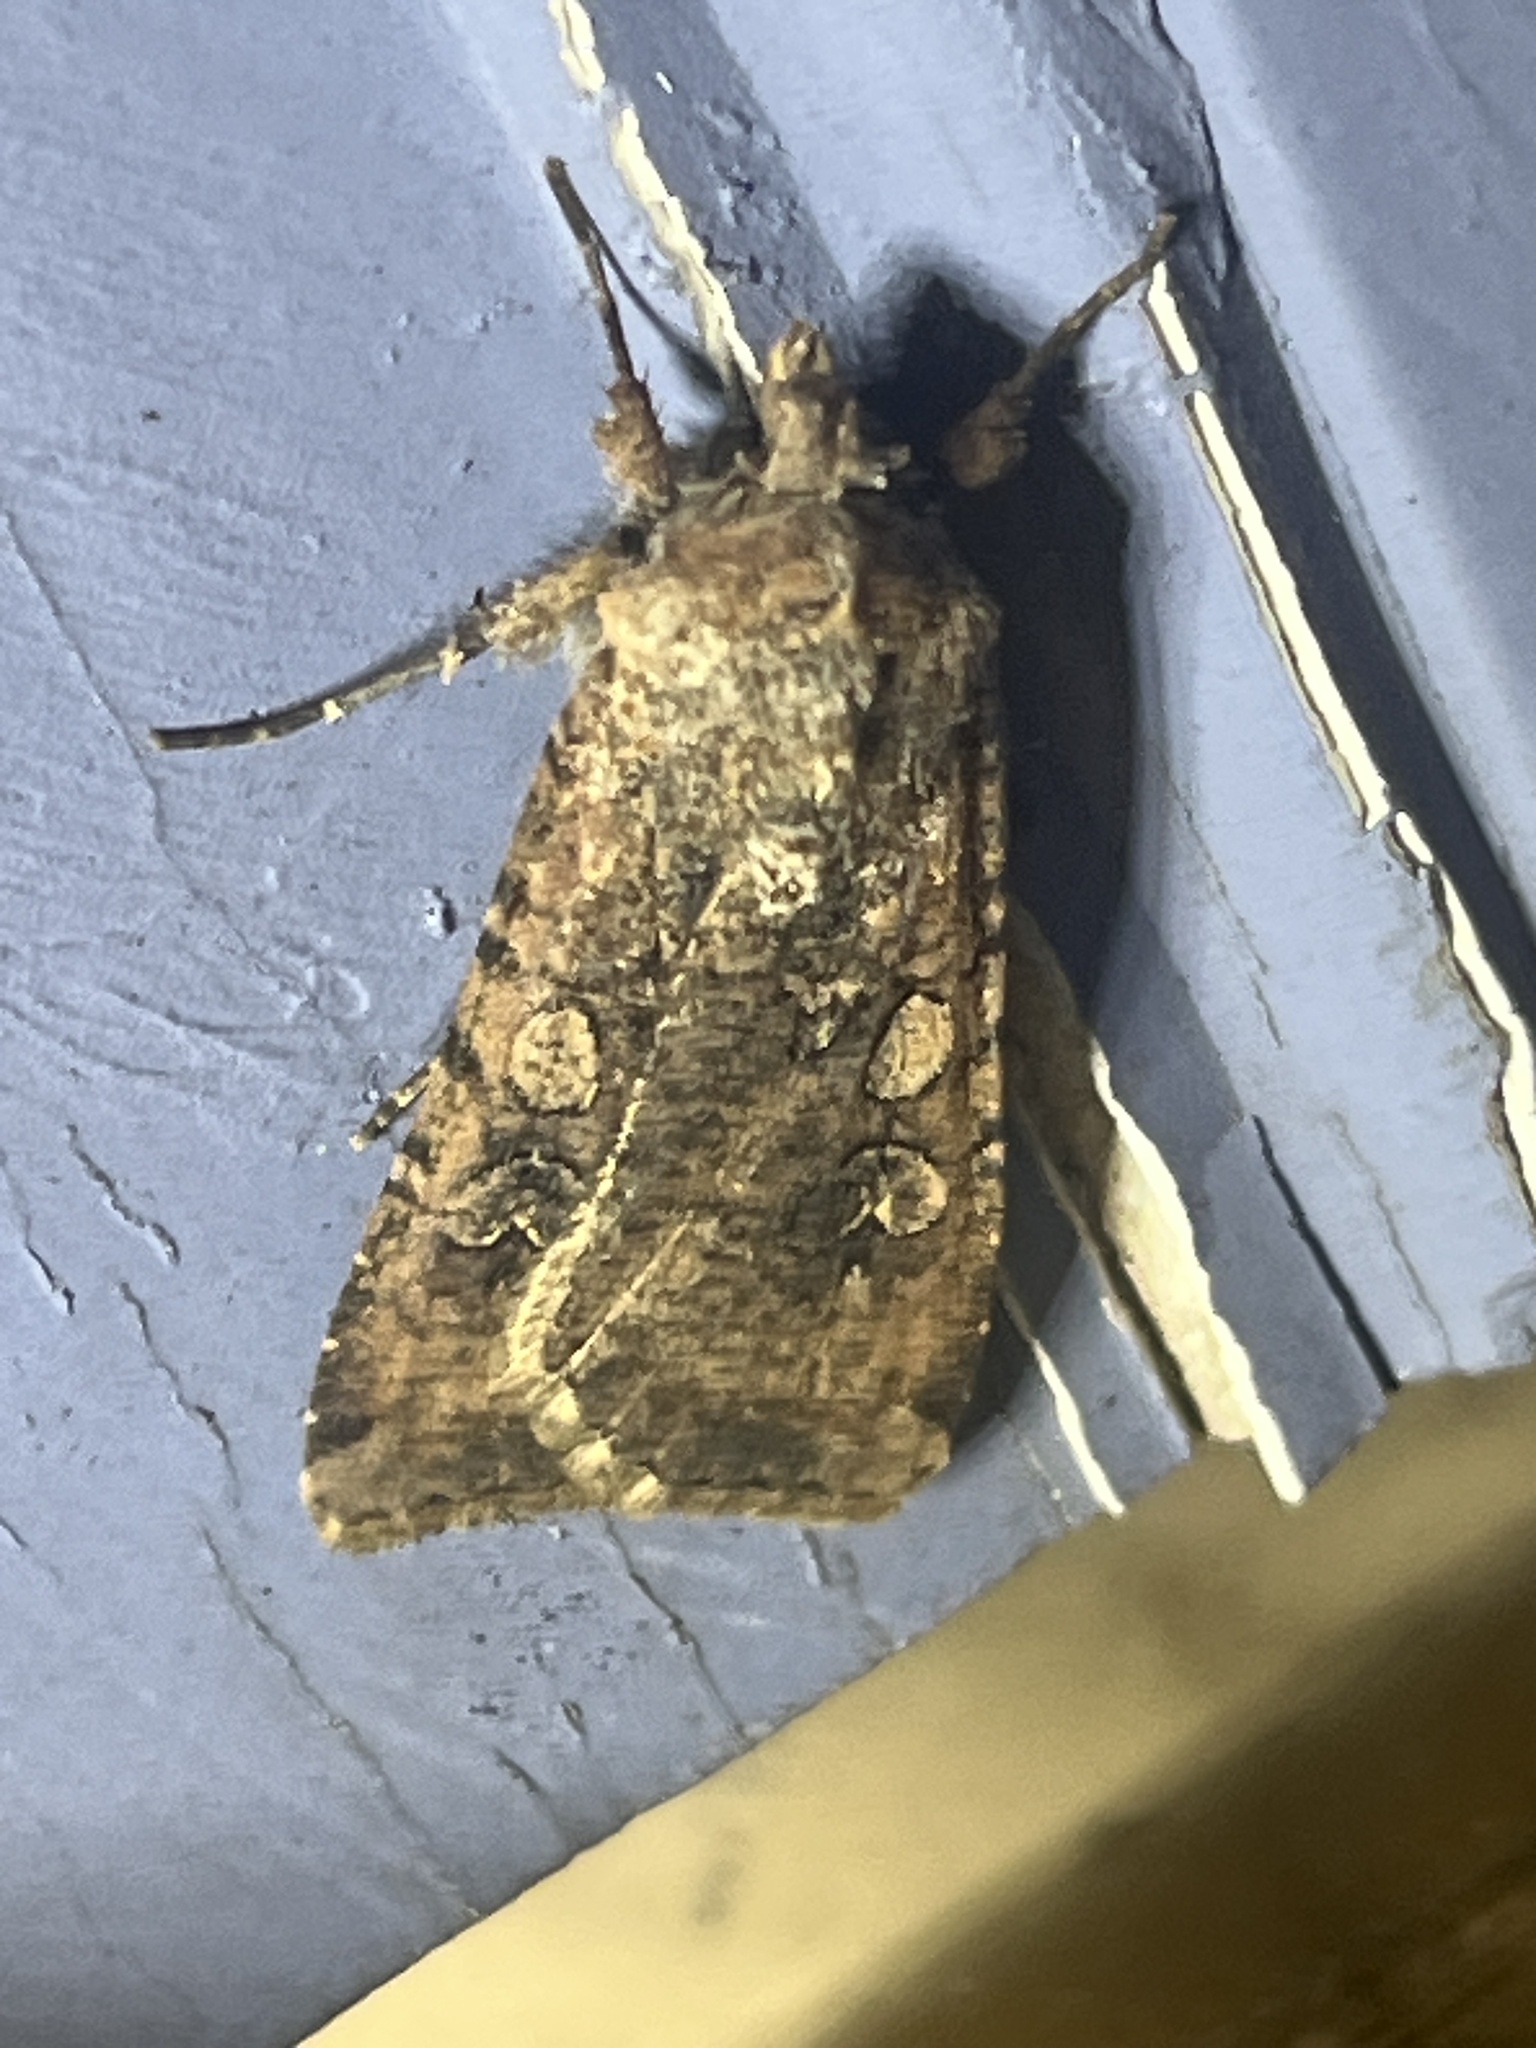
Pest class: cutworms